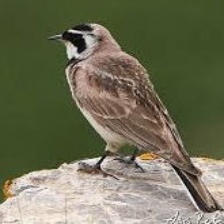
Species: HORNED LARK
Scientific name: EREMOPHILA ALPESTRIS